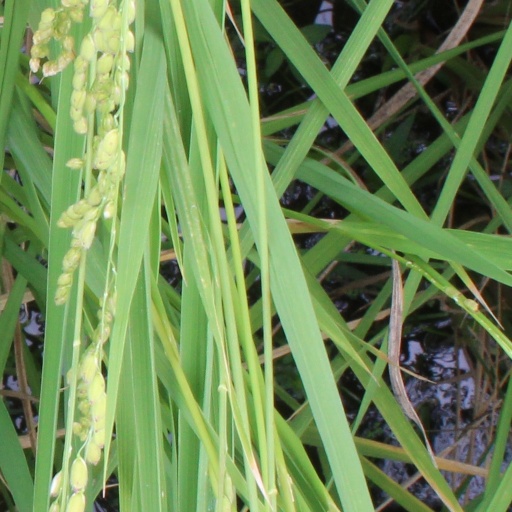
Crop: rice